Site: brandenburg
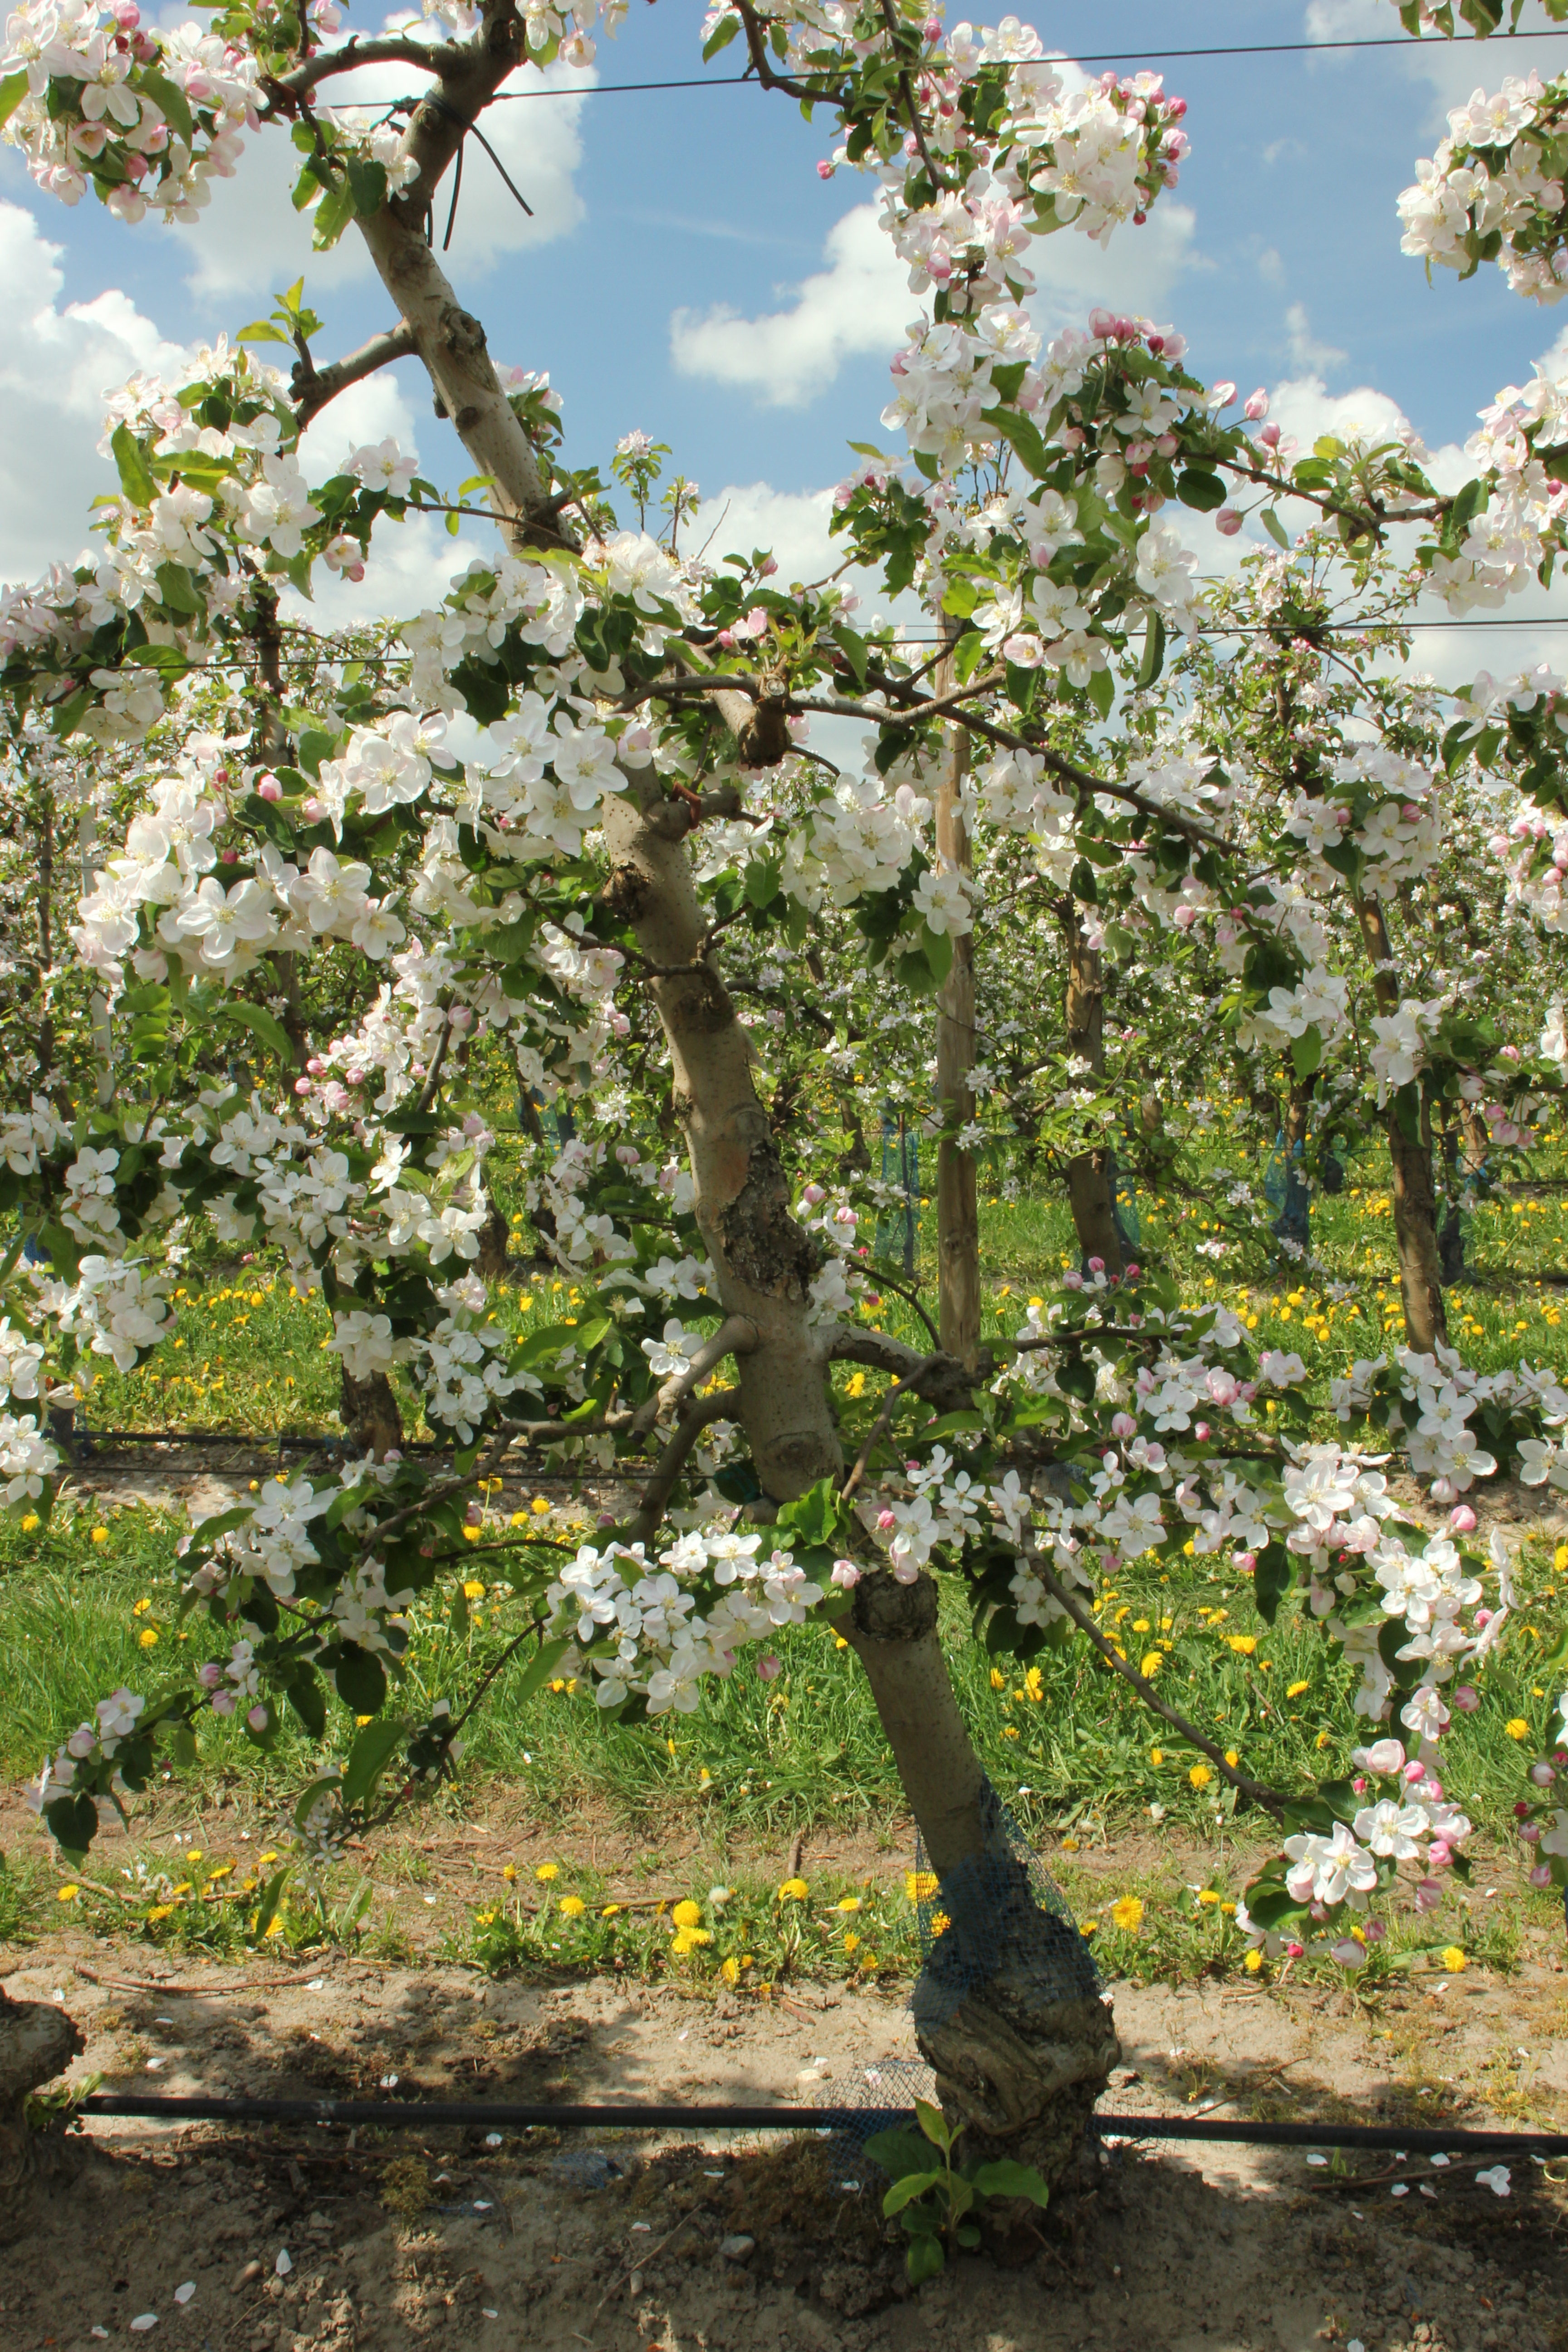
Growth stage (BBCH 65): Flowering